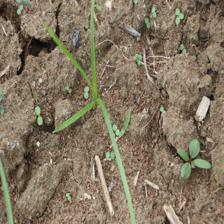
Label: Grass